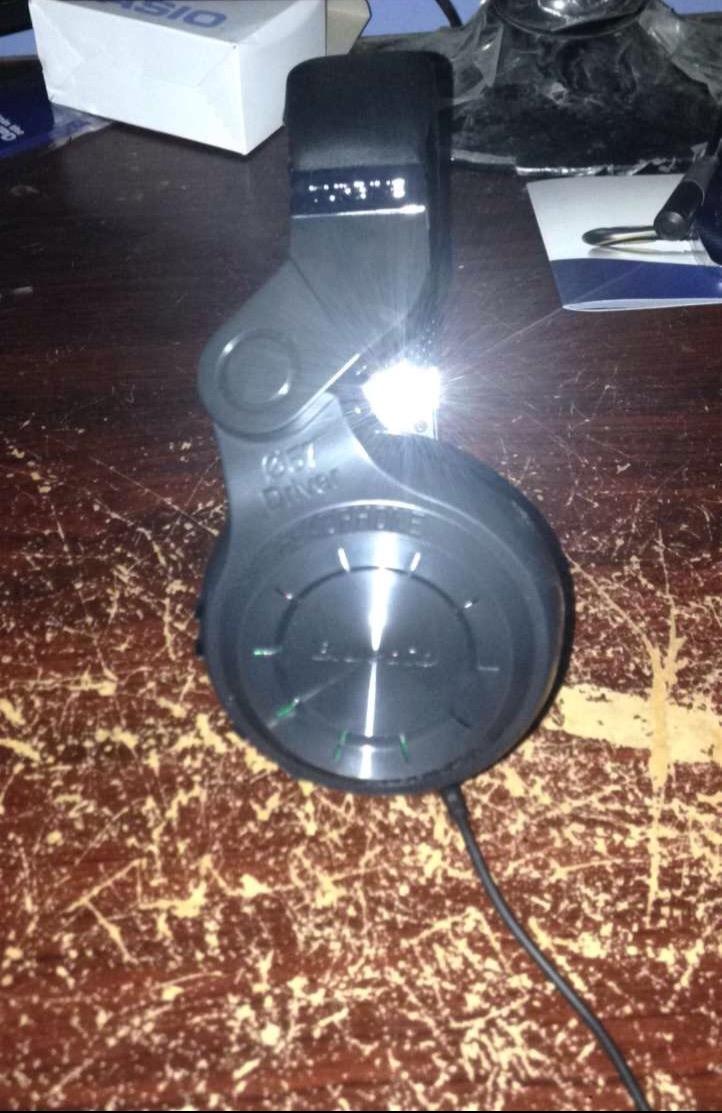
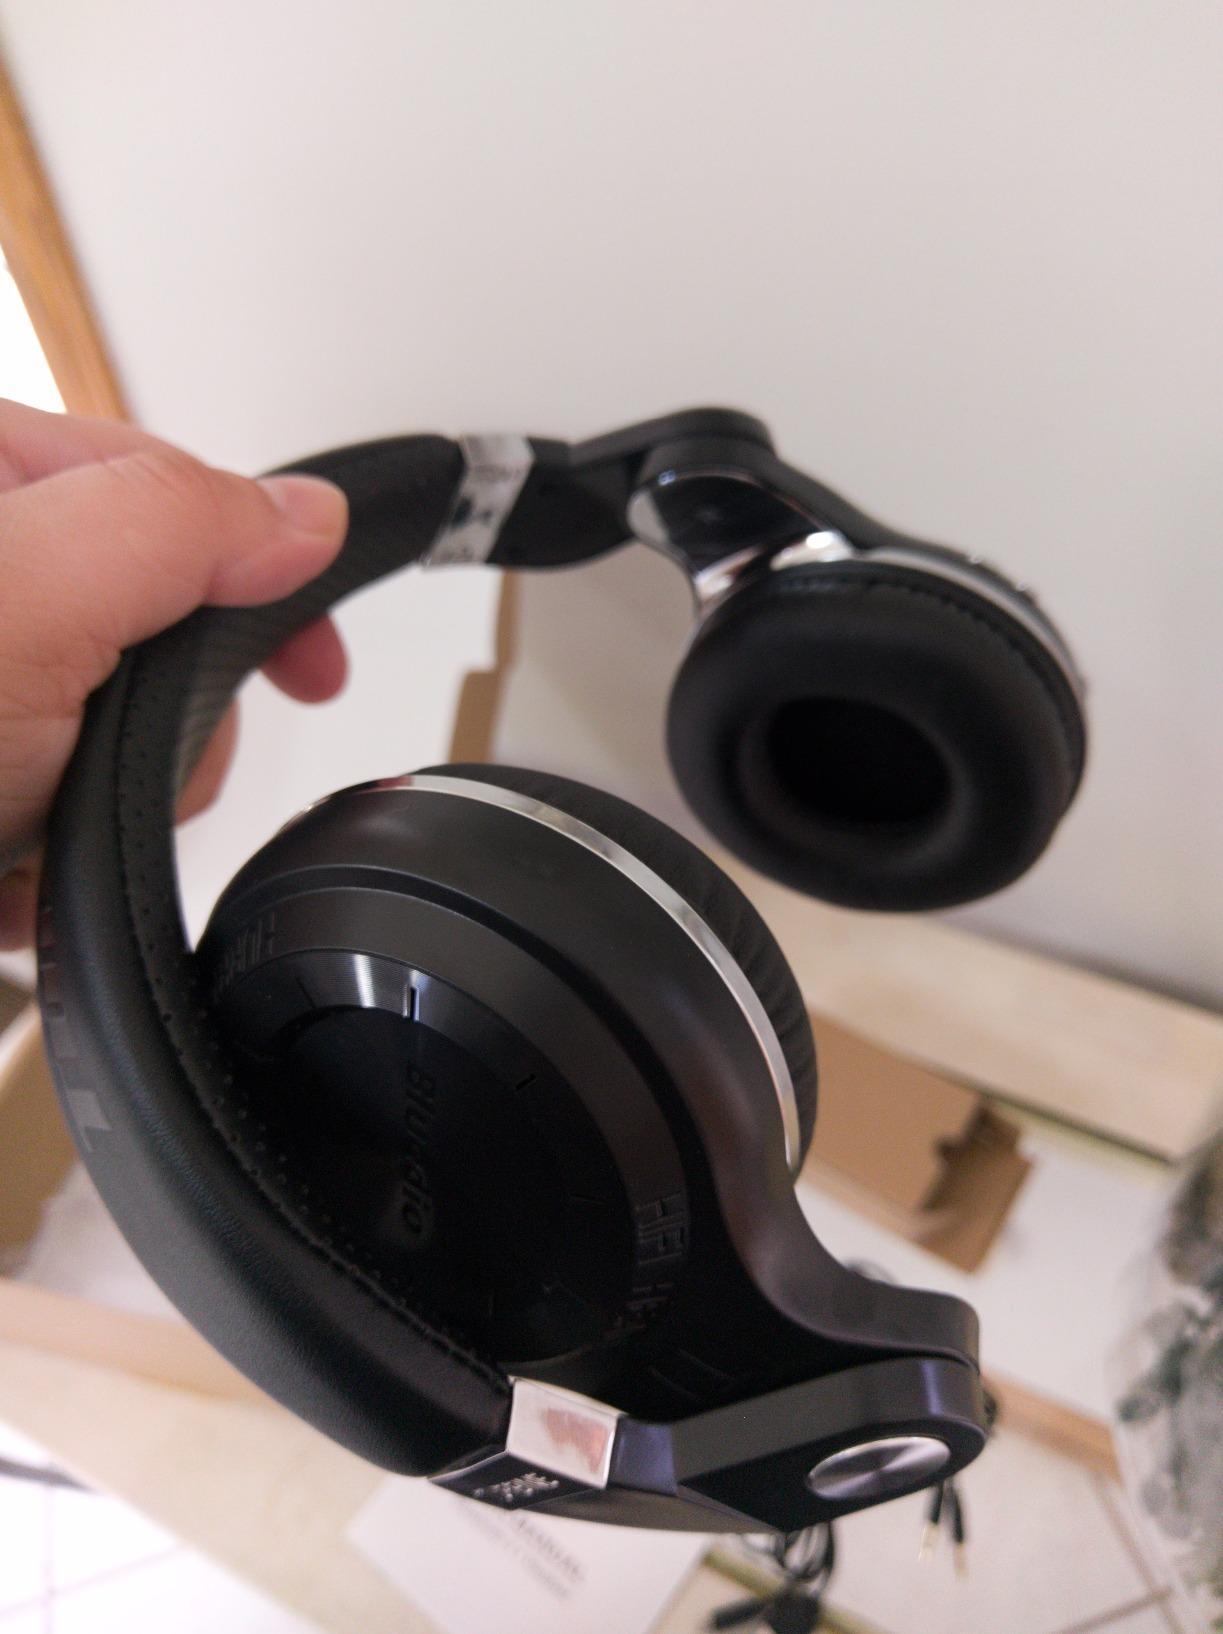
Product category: headphones
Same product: yes